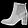
Label: Ankle boot